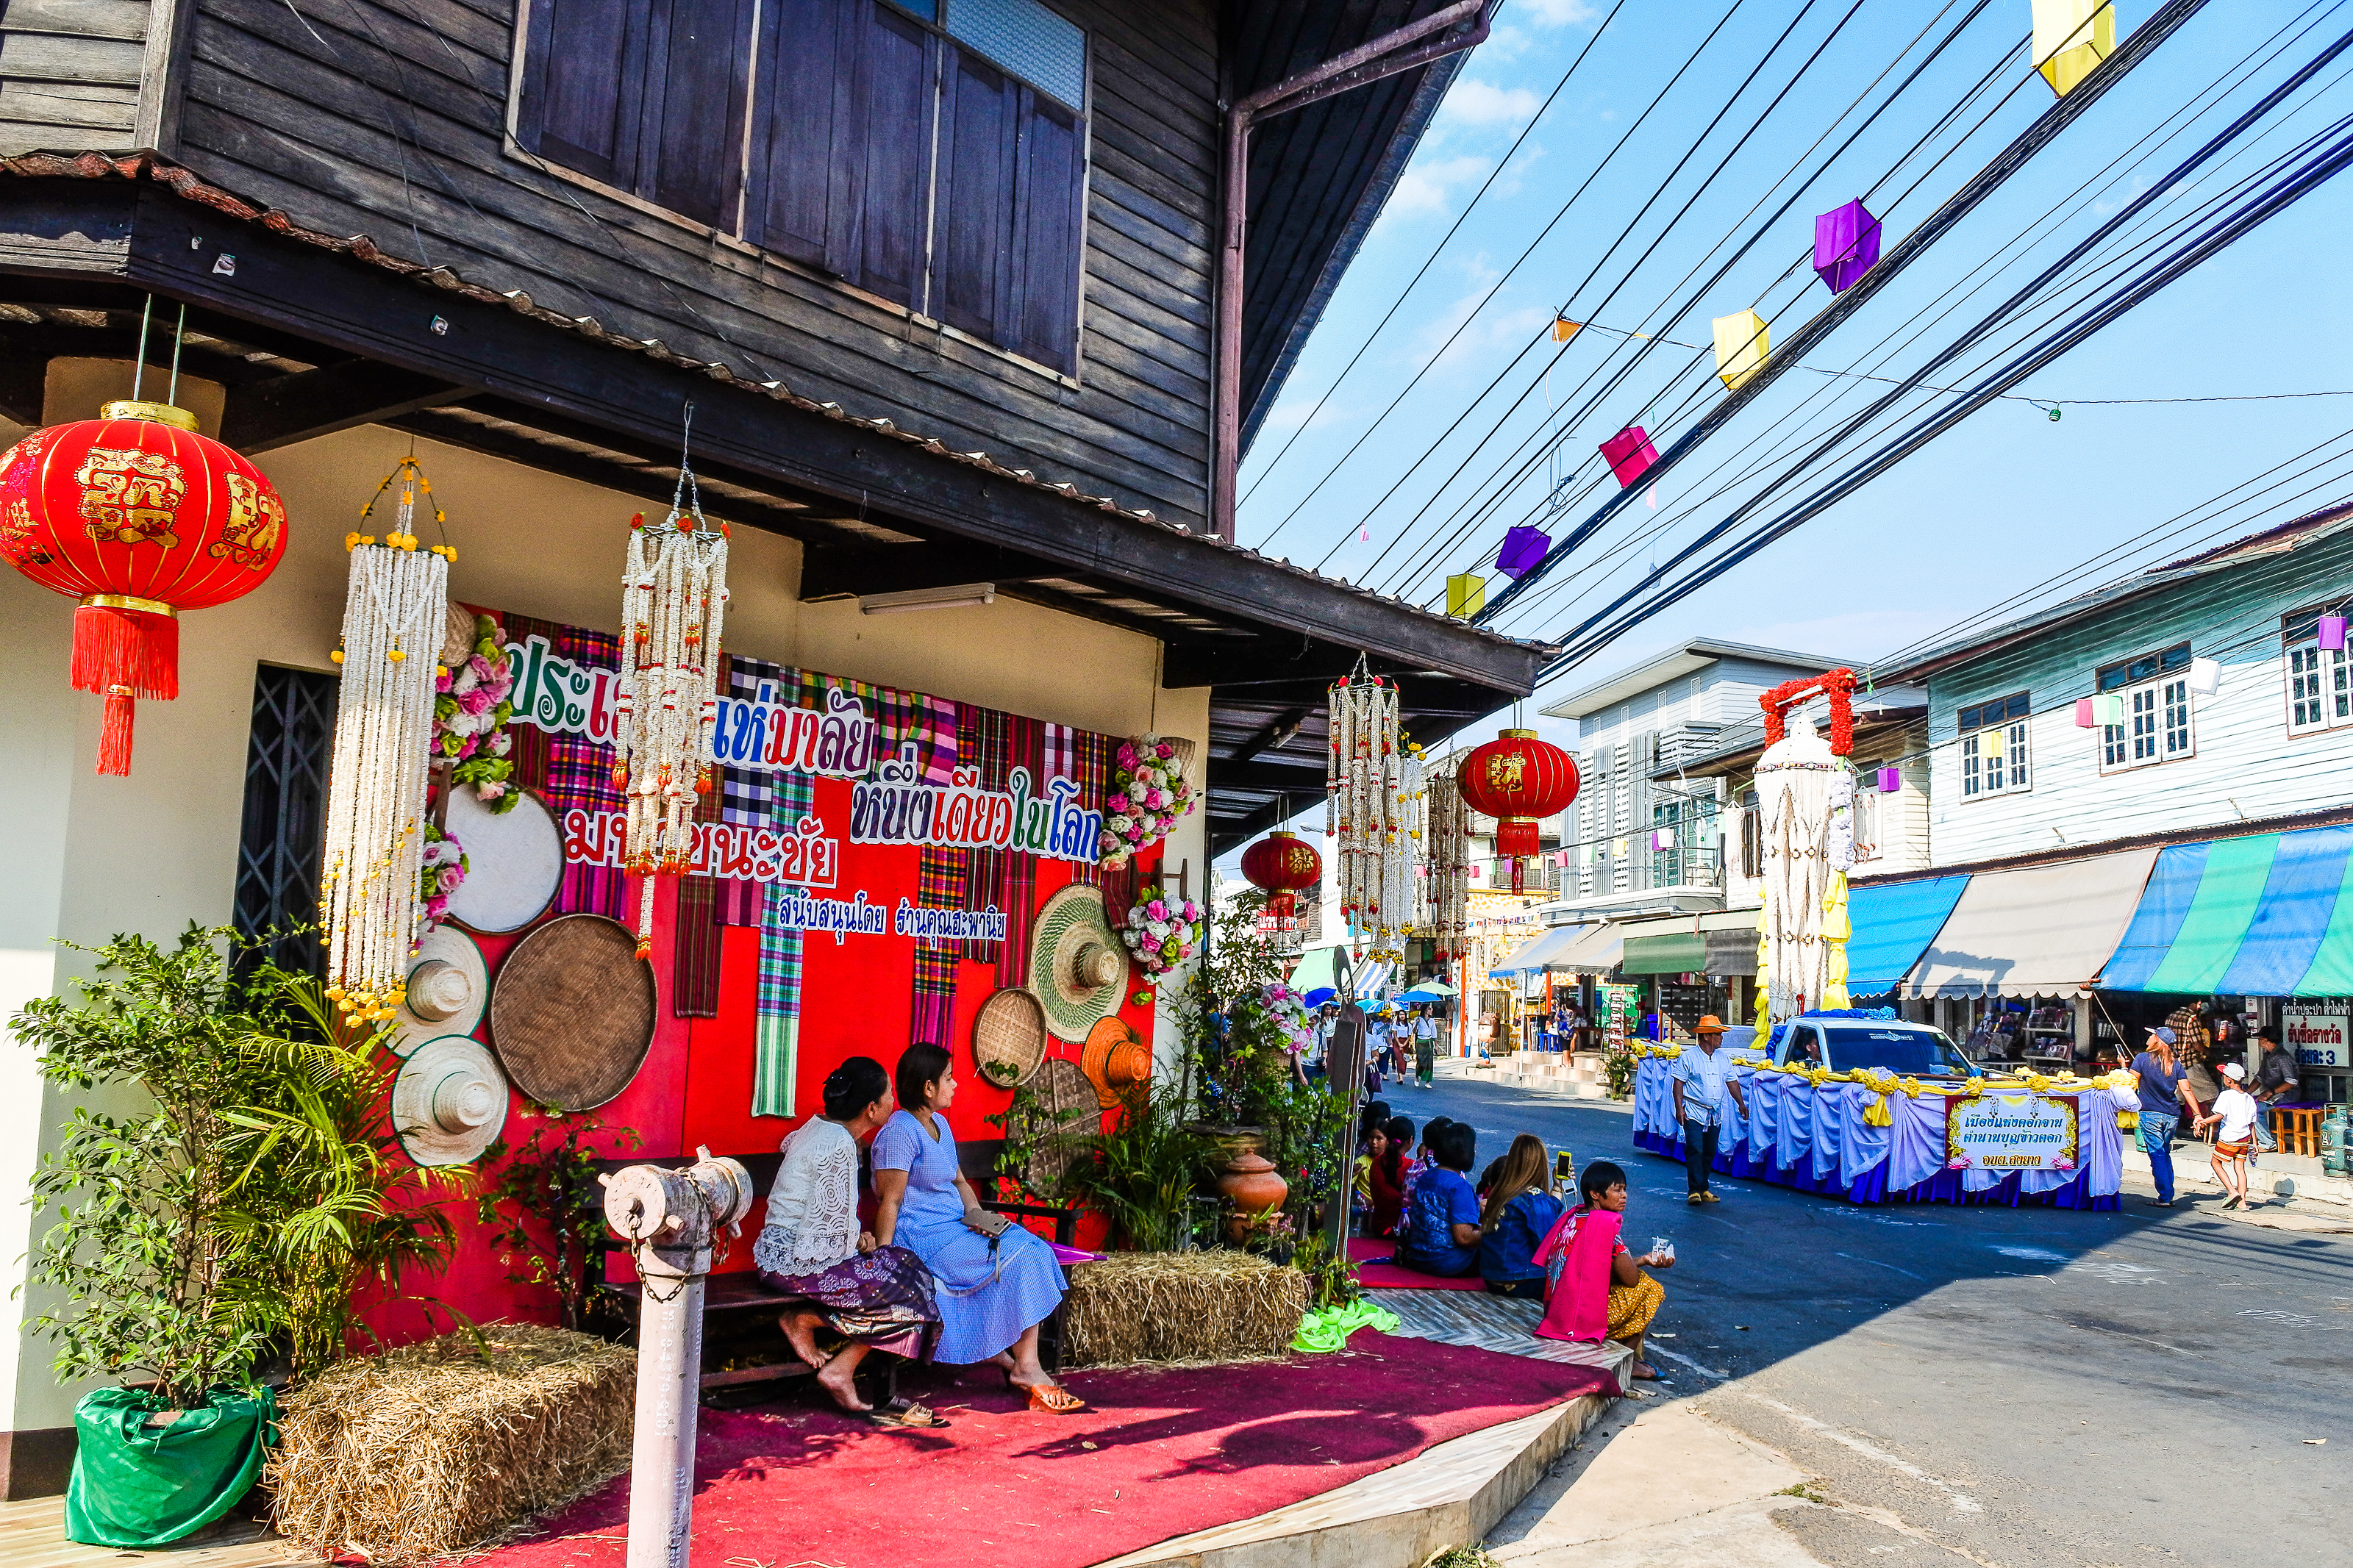
decorate, adoration, garland, sacrifice, beautify, believe, parade, buddhism, rice, adorn, strange, religion, marchers, amazing, garlands, handmade, town, building, tourism, marketplace, market, street, temple, leisure, event, city, flower, travel, vacation, bazaar